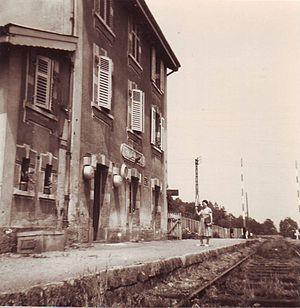
la gare en activité vers 1966
La gare de Xermaménil - Lamath est une ancienne gare ferroviaire française de la ligne de Mont-sur-Meurthe à Bruyères, située sur le territoire de la commune de Lamath, et proche de la commune de Xermaménil, dans le département de Meurthe-et-Moselle en Lorraine. Elle est fermée lors de l'arrêt du trafic voyageur de la ligne en 1980.
Lamath est une commune française située dans le département de Meurthe-et-Moselle, en région Grand Est.